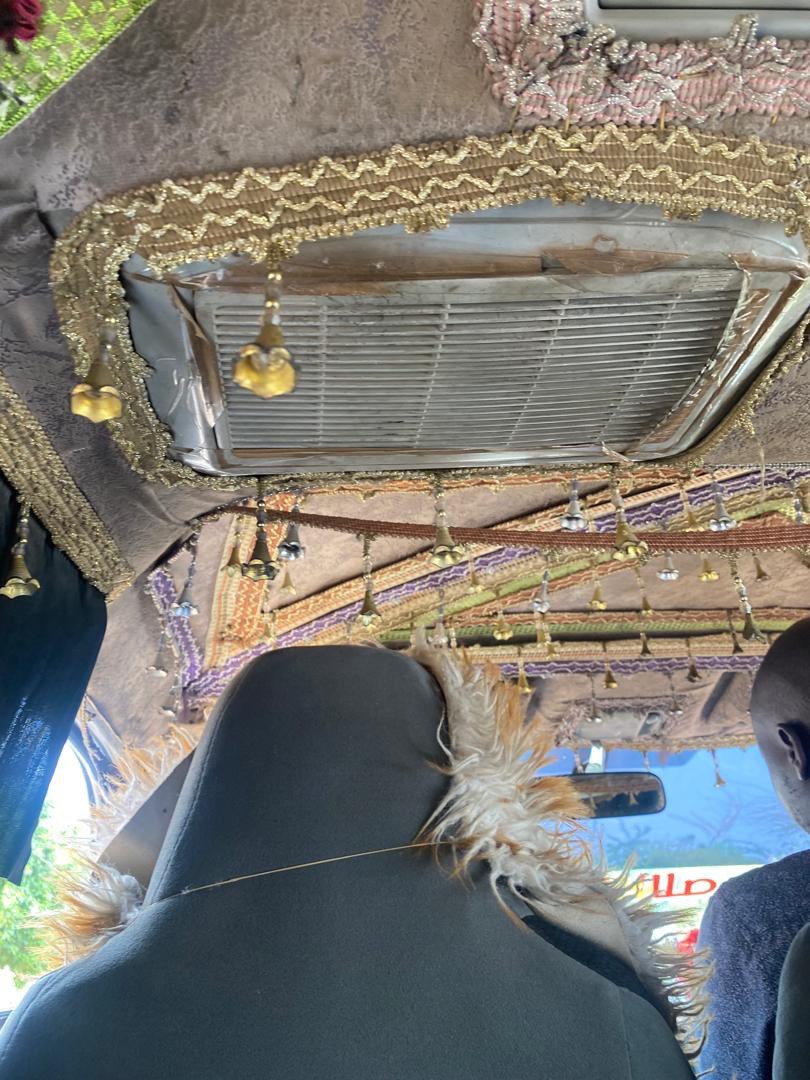
الوصف بالفصحى: صورة لحافلة نقل عام من الداخل، يظهر في سقفها جهاز تكييف، ومن الامام مقعد السائق، وعن يمينه مقعد يجلس عليه أحد الركاب
الوصف بالعامية السودانية: صورة لحافلة مواصلات من جوه، في السقف بيظهر مكيف، وقدامه كرسي السواق وعلى يمينه كرسي موجود فيه راكب
التصنيف: Transportation